Zala County

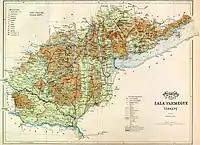
Zala County on an old map

In the tenth century, the Hungarian Nyék tribe occupied the region around Lake Balaton. Their occupation was mainly in the areas known today as Zala and Somogy counties.